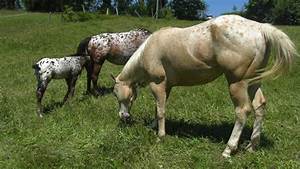
Label: horse